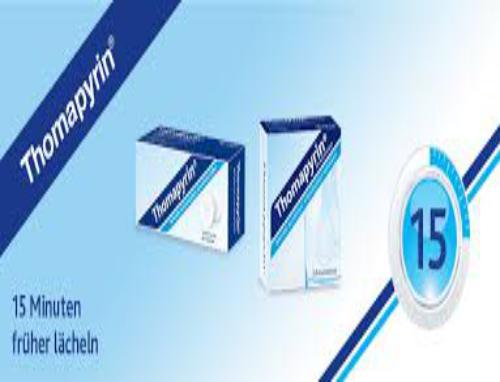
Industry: Medical